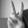
ASL letter: V